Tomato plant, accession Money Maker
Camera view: tilt-top (135 deg); turntable rotation: 270 degrees
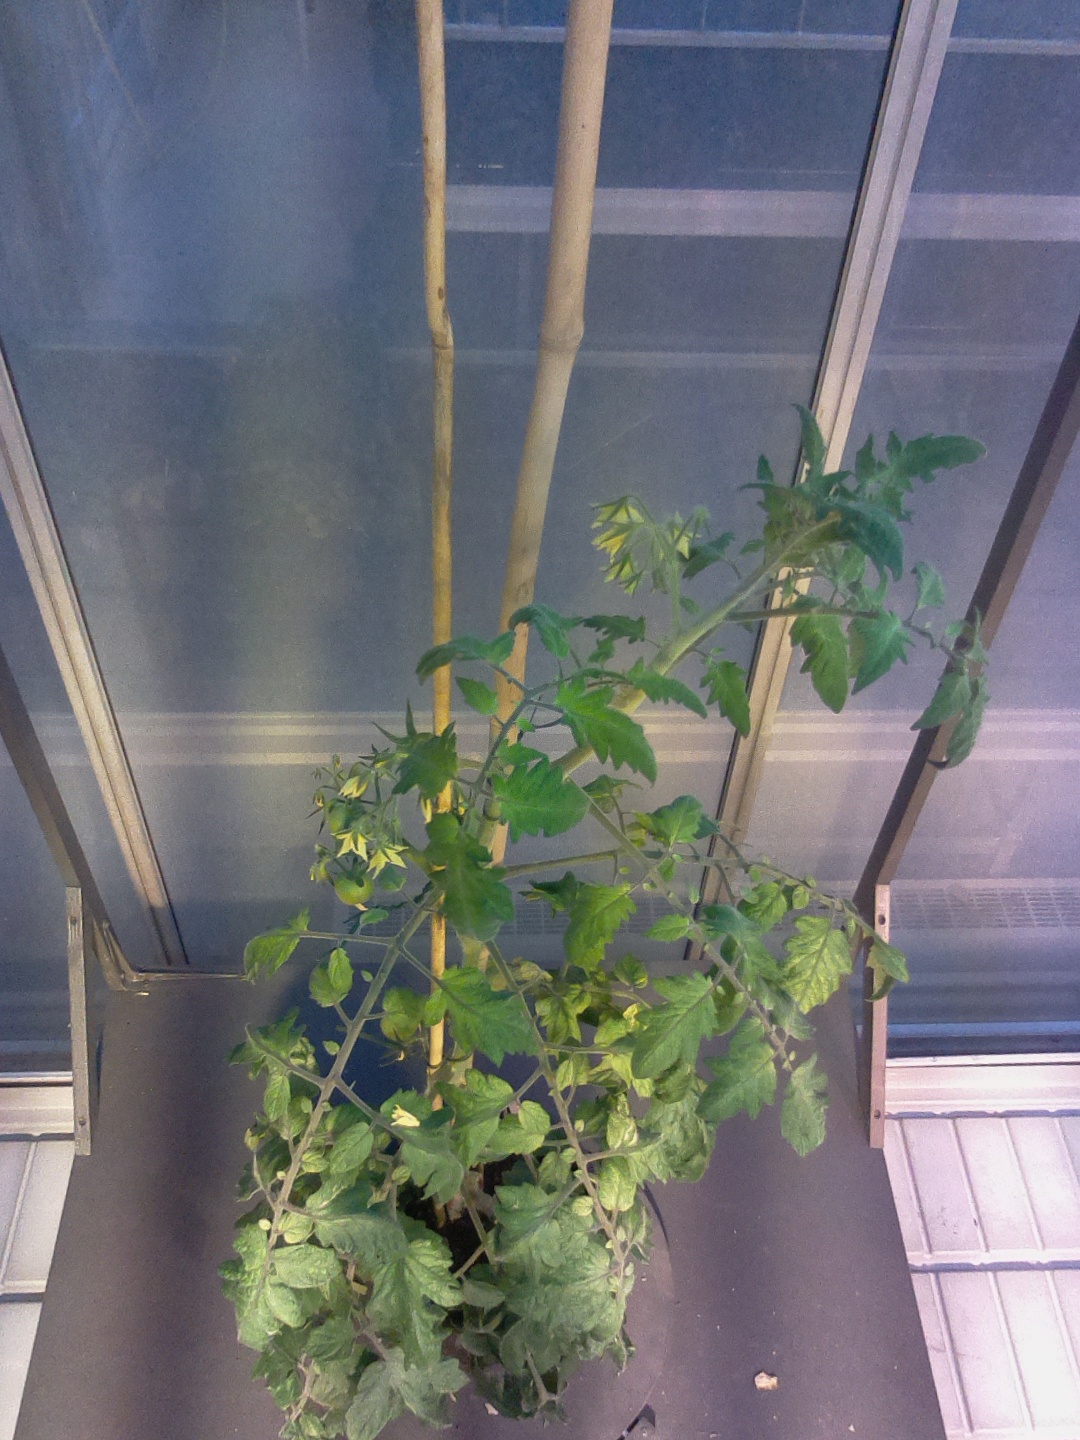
BBCH growth stage 73: 30%-40% of final fruit size